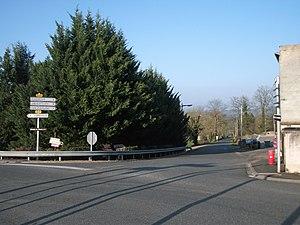
Route départementale 171 vers Châtelus et Arfeuilles, au Breuil (Allier) [10390]
Le Breuil est une commune française, située dans le département de l'Allier en région Auvergne-Rhône-Alpes.